Mansouria, Tunisia

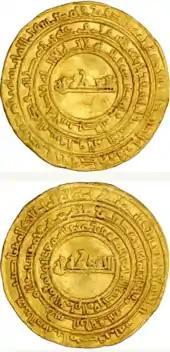
Dinar minted in el-Mansuriya in 953-954

The Fatimid Caliphate originated in an Ismaili Shia movement launched in Syria by Abd Allah al-Akbar. He claimed descent through Ismail, the seventh Shia imam, from the Islamic prophet Muhammad's daughter Fatimah. The Fatimid Dynasty is named after Fatimah. In 899 Abdullah al-Mahdi Billah became leader of the movement. He fled from his enemies to Sijilmasa in Morocco, where he proselytized under the guise of being a merchant. El-Mahdi was supported by a nobleman named Abu Abdullah al-Shi'i, who organized a Berber uprising that overthrew the Tunisian Aghlabid dynasty, and then invited el-Mahdi to assume the position of imam and caliph. A new capital was established at Mahdia. The Fatimid Caliphate grew to include Sicily and to stretch across North Africa from the Atlantic Ocean to Libya.